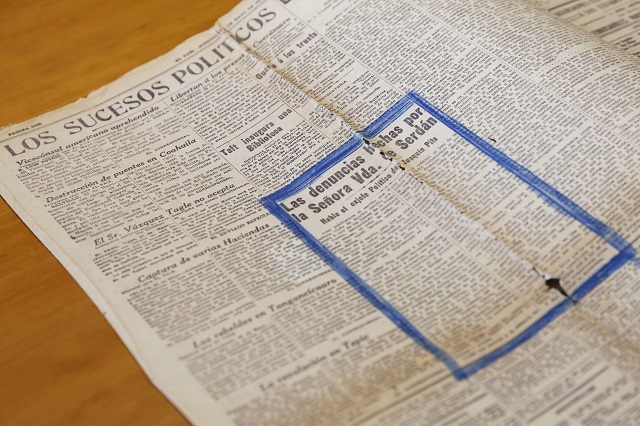
Waste category: paper